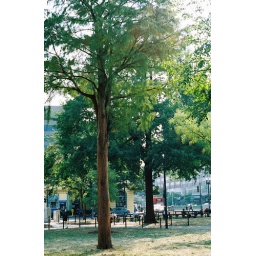
I spotted this uniquely textured tree while walking around the circle